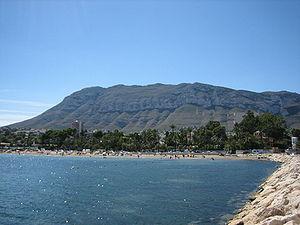
Dénia, en valencien et officiellement, est une commune d'Espagne de la province d'Alicante dans la Communauté valencienne. Elle est le chef-lieu de la comarque de La Marina Alta, sur la Costa Blanca, à mi-chemin entre Alicante et Valence. Elle est située dans la zone à prédominance linguistique valencienne.